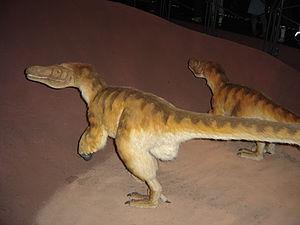
Velociraptor (image personnelle)
Cette page a pour objet de présenter un arbre phylogénétique des Gnathostomata, c'est-à-dire un cladogramme mettant en lumière les relations de parenté existant entre leurs différents groupes, telles que les dernières analyses reconnues les proposent. Ce n'est qu'une possibilité, et les principaux débats qui subsistent au sein de la communauté scientifique sont brièvement présentés ci-dessous, avant la bibliographie.
Cette page a pour objet de présenter un arbre phylogénétique des Amniota, c'est-à-dire un cladogramme mettant en lumière les relations de parenté existant entre leurs différents groupes, telles que les dernières analyses reconnues les proposent. Ce n'est qu'une possibilité, et les principaux débats qui subsistent au sein de la communauté scientifique sont brièvement présentés ci-dessous, avant la bibliographie.
Cette page a pour objet de présenter un arbre phylogénétique des Dinosauria, c'est-à-dire un cladogramme mettant en lumière les relations de parenté existant entre leurs différents groupes, telles que les dernières analyses reconnues les proposent. Ce n'est qu'une possibilité, et les principaux débats qui subsistent au sein de la communauté scientifique sont brièvement présentés ci-dessous, avant la bibliographie.